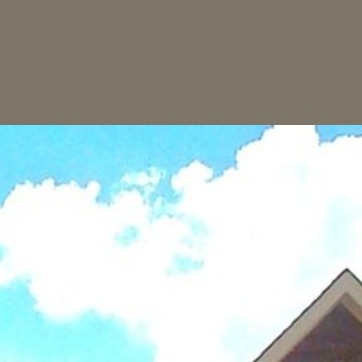
Material: sky